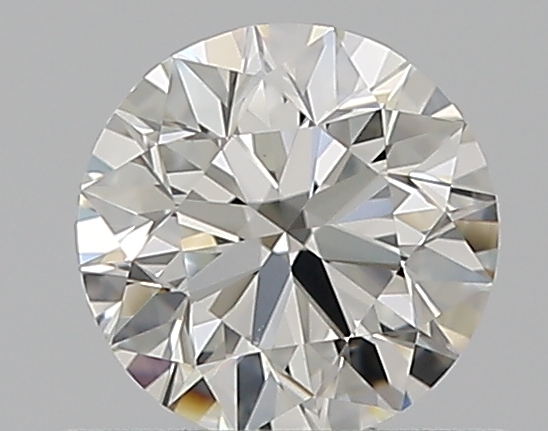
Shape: round
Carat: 0.5
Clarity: VS1
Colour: H
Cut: EX
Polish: EX
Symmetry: EX
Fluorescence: N
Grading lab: GIA
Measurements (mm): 5.04 x 5.07 x 3.17